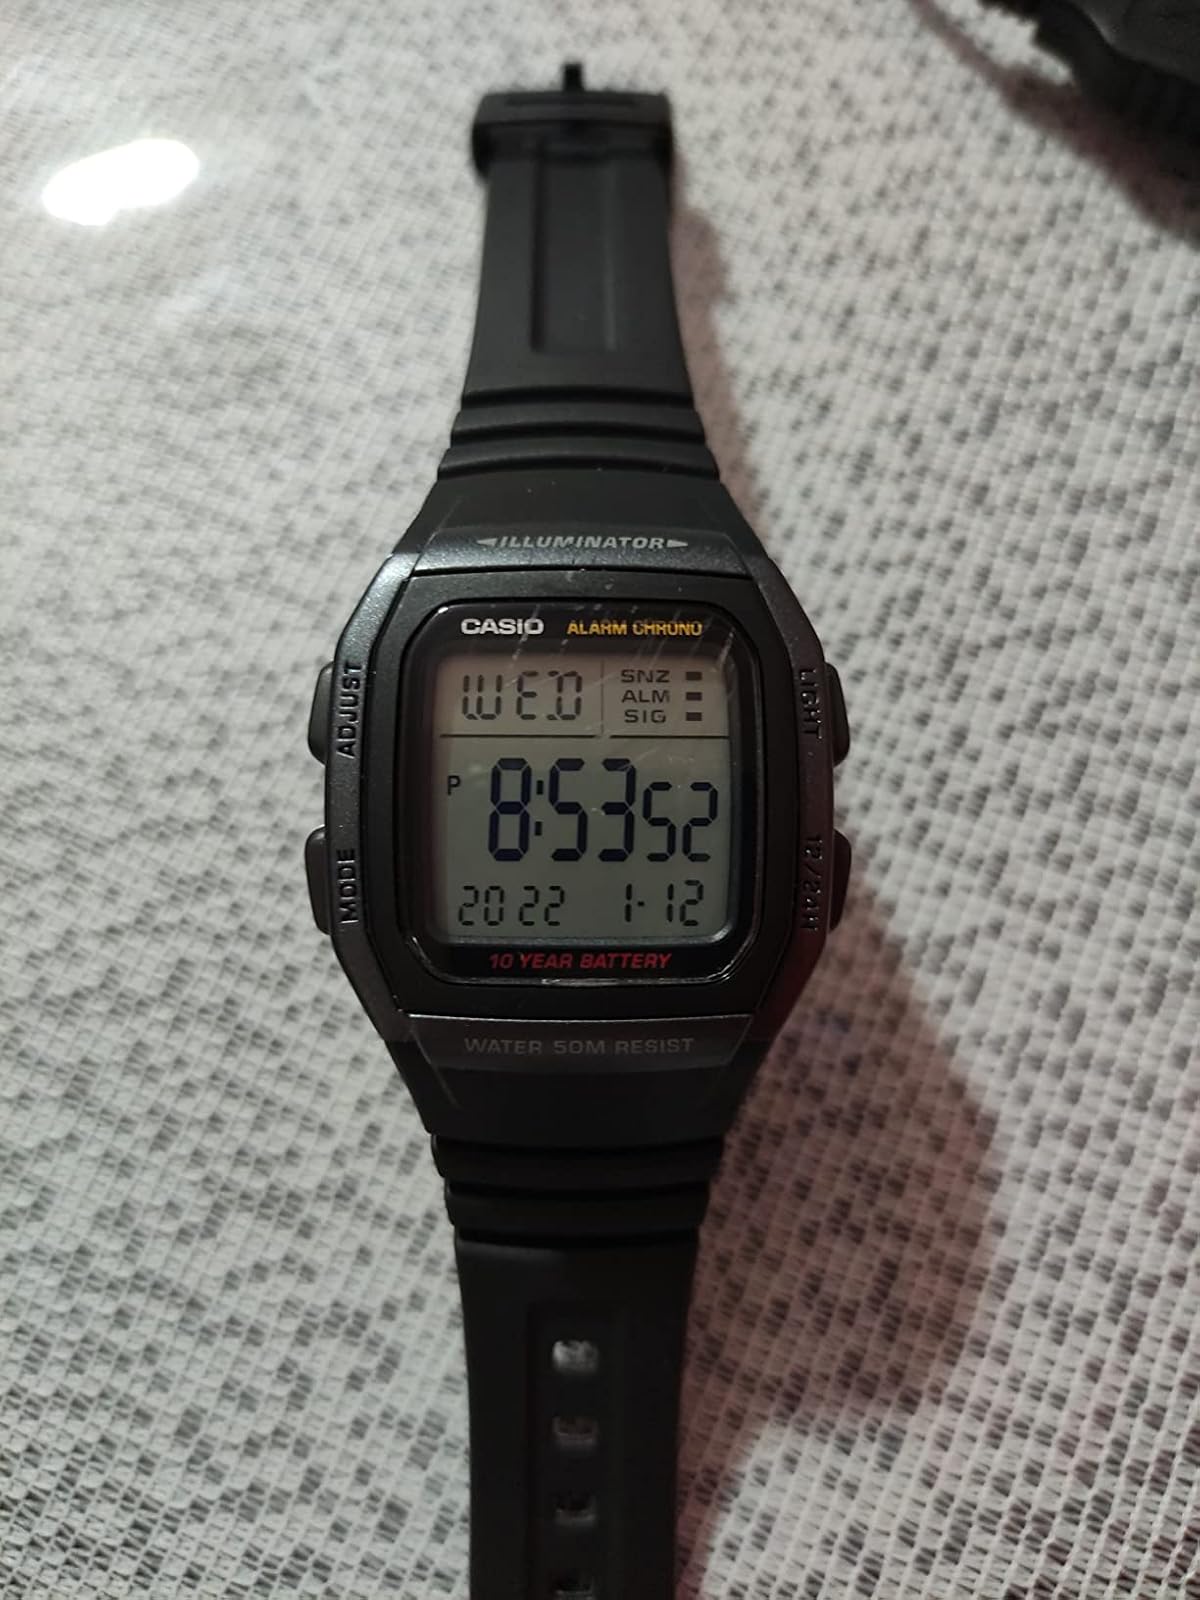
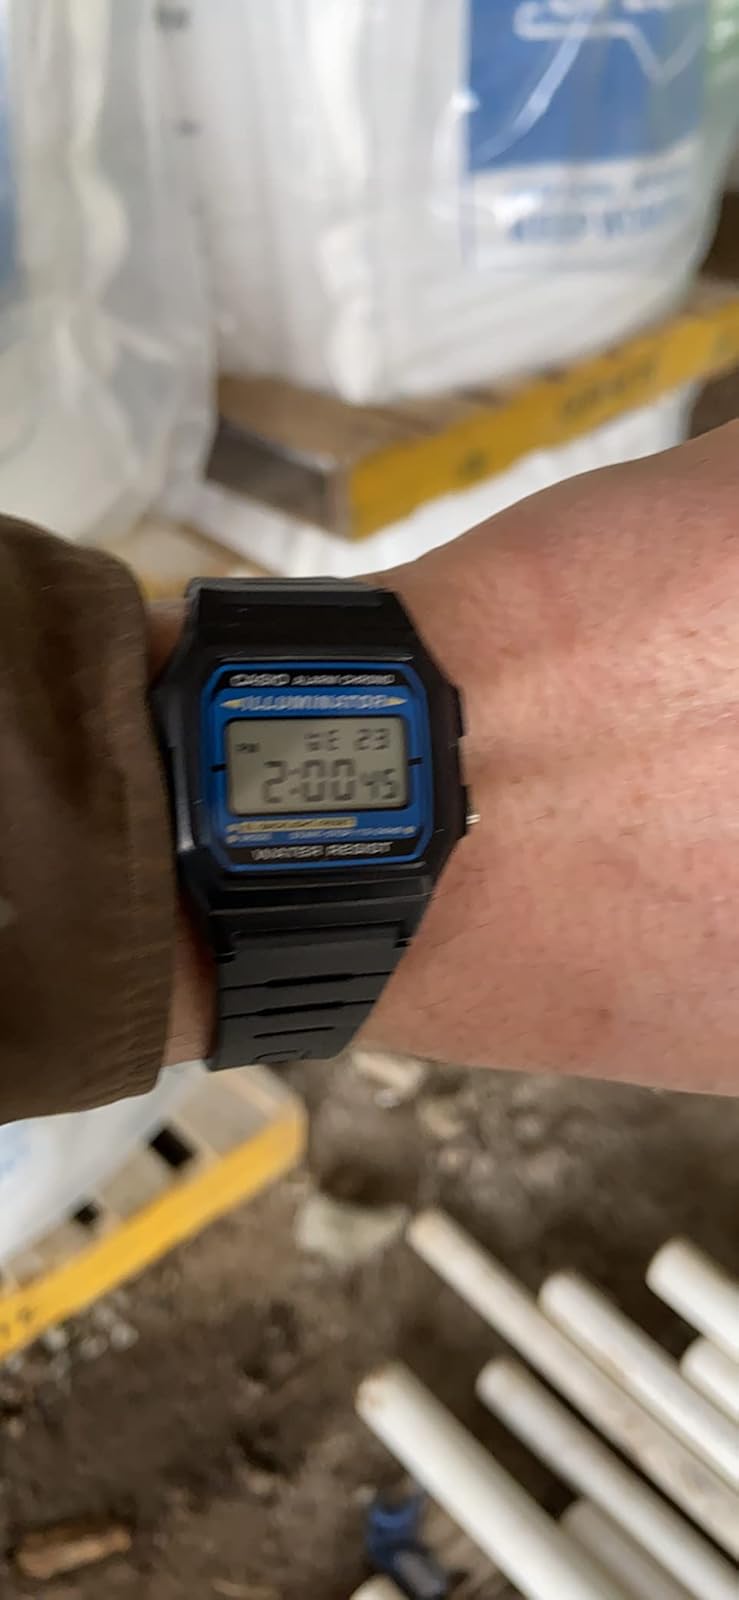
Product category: accessories_watch
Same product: no